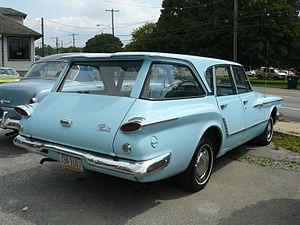
Lincoln Hyghway 2013